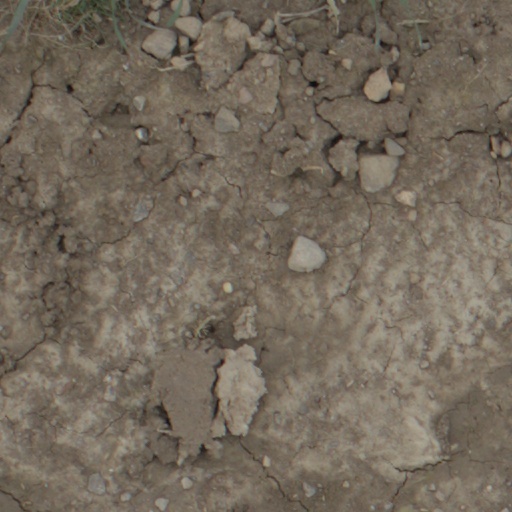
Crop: wheat